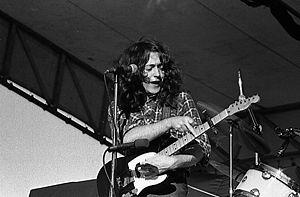
Rory Gallagher, [rɔːri ˈgæləhər], est un guitariste, chanteur, compositeur et producteur irlandais de blues rock, connu pour être le fondateur du groupe Taste et pour sa carrière solo.